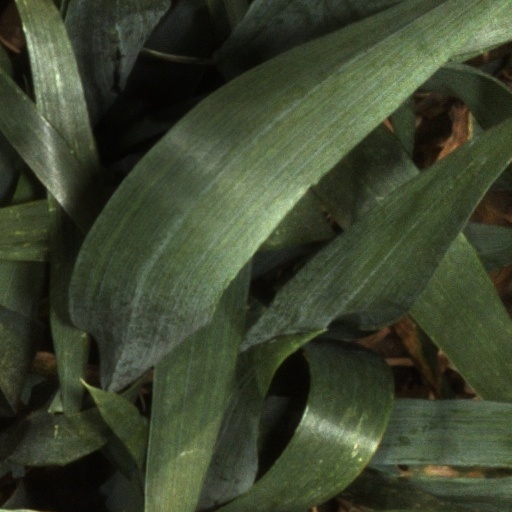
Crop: wheat